Classis Pontica

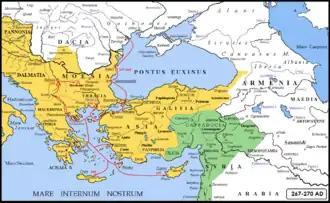
The invasion of the Gothic peoples of 267/268-270 during the reigns of Gallienus and Claudius Gothicus. In green color the Palmyrene Empire of Zenobia and Vaballathus.

The main port of the Classis Pontica was placed at Trapezous (today's Trabzon in Turkey) after the annexation of Pontus around 63 B.C., used for patrolling especially the eastern part of the Black Sea. This was where the fleet of Mucianus was concentrated in 69, before traveling to Illyricum and then to Italy during the civil war of those years. And also from this port Arrian departed on patrol of the eastern coast of "Pontus Euxinus". In addition, some "vexillationes" of legions XII Fulminata and XV Apollinaris may belong to this period as well. From the Tetrarchic period an entire Roman legion, Legio I Pontica, was installed here for greater protection of the coast.